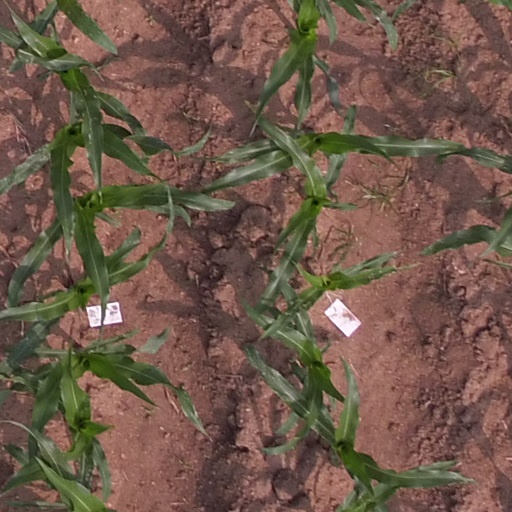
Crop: maize; corn